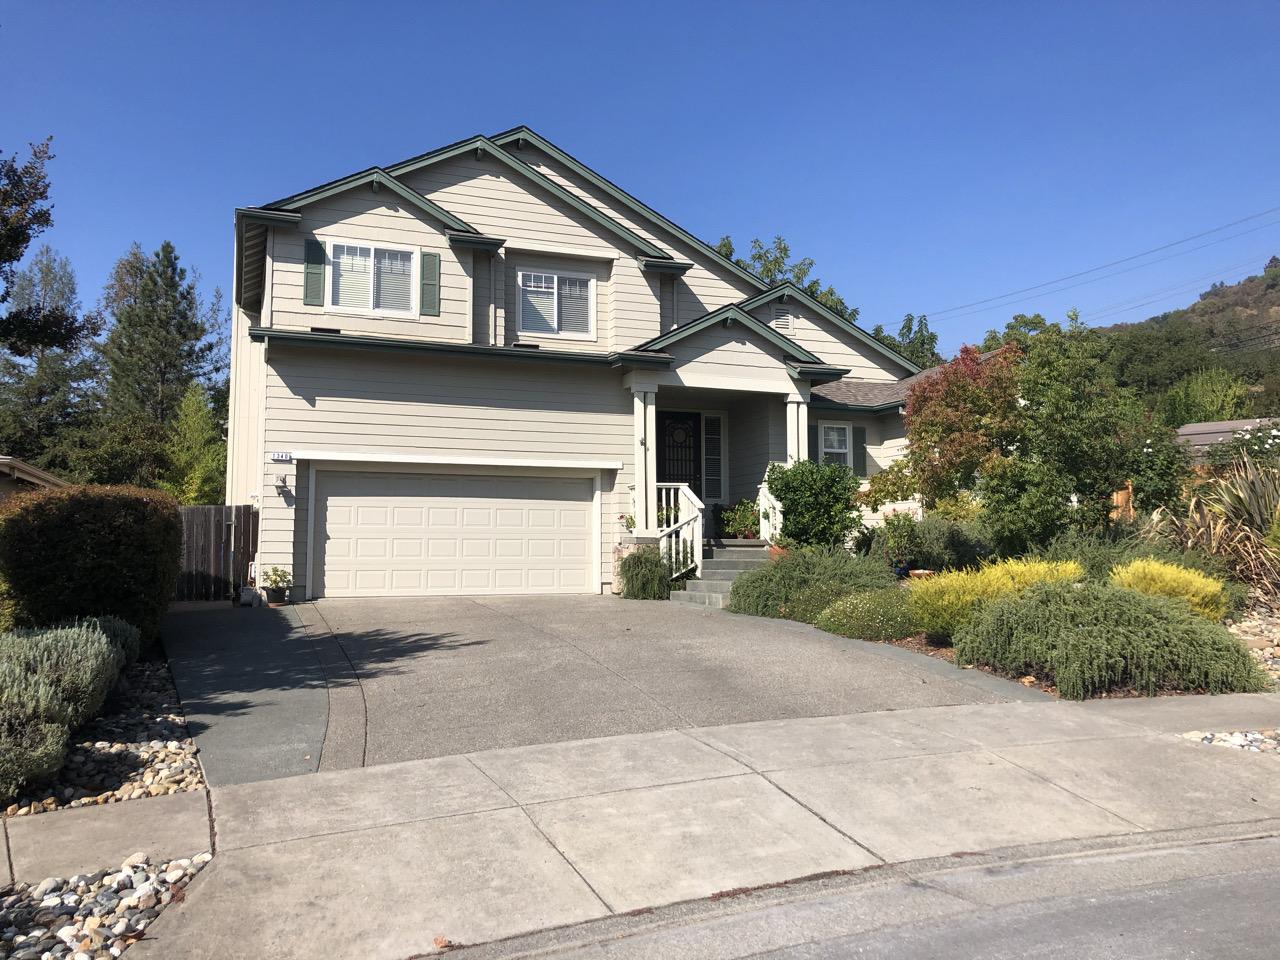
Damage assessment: no_damage